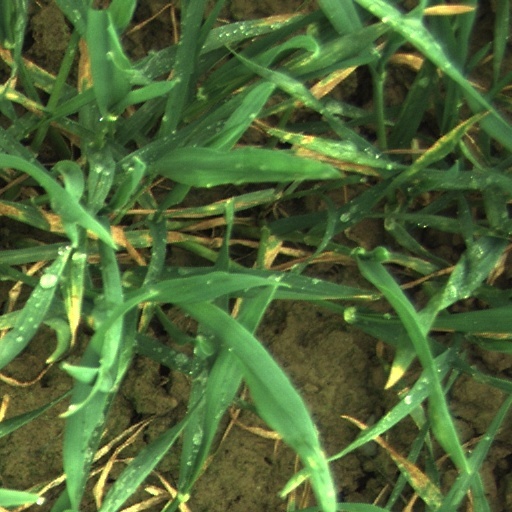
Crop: wheat